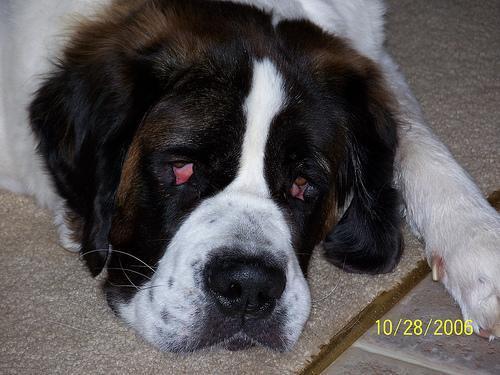
saint bernard